Desertification

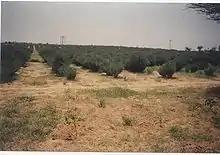
Jojoba plantations, such as those shown, have played a role in combating edge effects of desertification in the Thar Desert, India.

The climate of the Sahara has undergone enormous variations over the last few hundred thousand years, oscillating between wet (grassland) and dry (desert) every 20,000 years (a phenomenon believed to be caused by long-term changes in the North African climate cycle that alters the path of the North African Monsoon, caused by an approximately 40,000-year cycle in which the axial tilt of the earth changes between 22° and 24.5°). Some statistics have shown that, since 1900, the Sahara has expanded by 250 km to the south over a stretch of land from west to east 6,000 km long.